United Nations Police

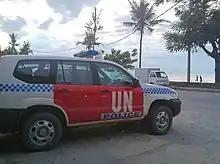
UN Police car in Dili, East Timor

Since the 1960s, the United Nations Member States have contributed police officers to United Nations Peacekeeping operations. The policing tasks of these operations were originally limited to monitoring, observing and reporting, but by the early 1990s, advising, mentoring and training of these personnel were adopted into the activities of the peace operations. The UN Police, authorised by the United Nations Security Council according to the rule of law and international human rights, are to maintain public order, protect life and property as a full or partial substitute for the host nation's police force as observers only.